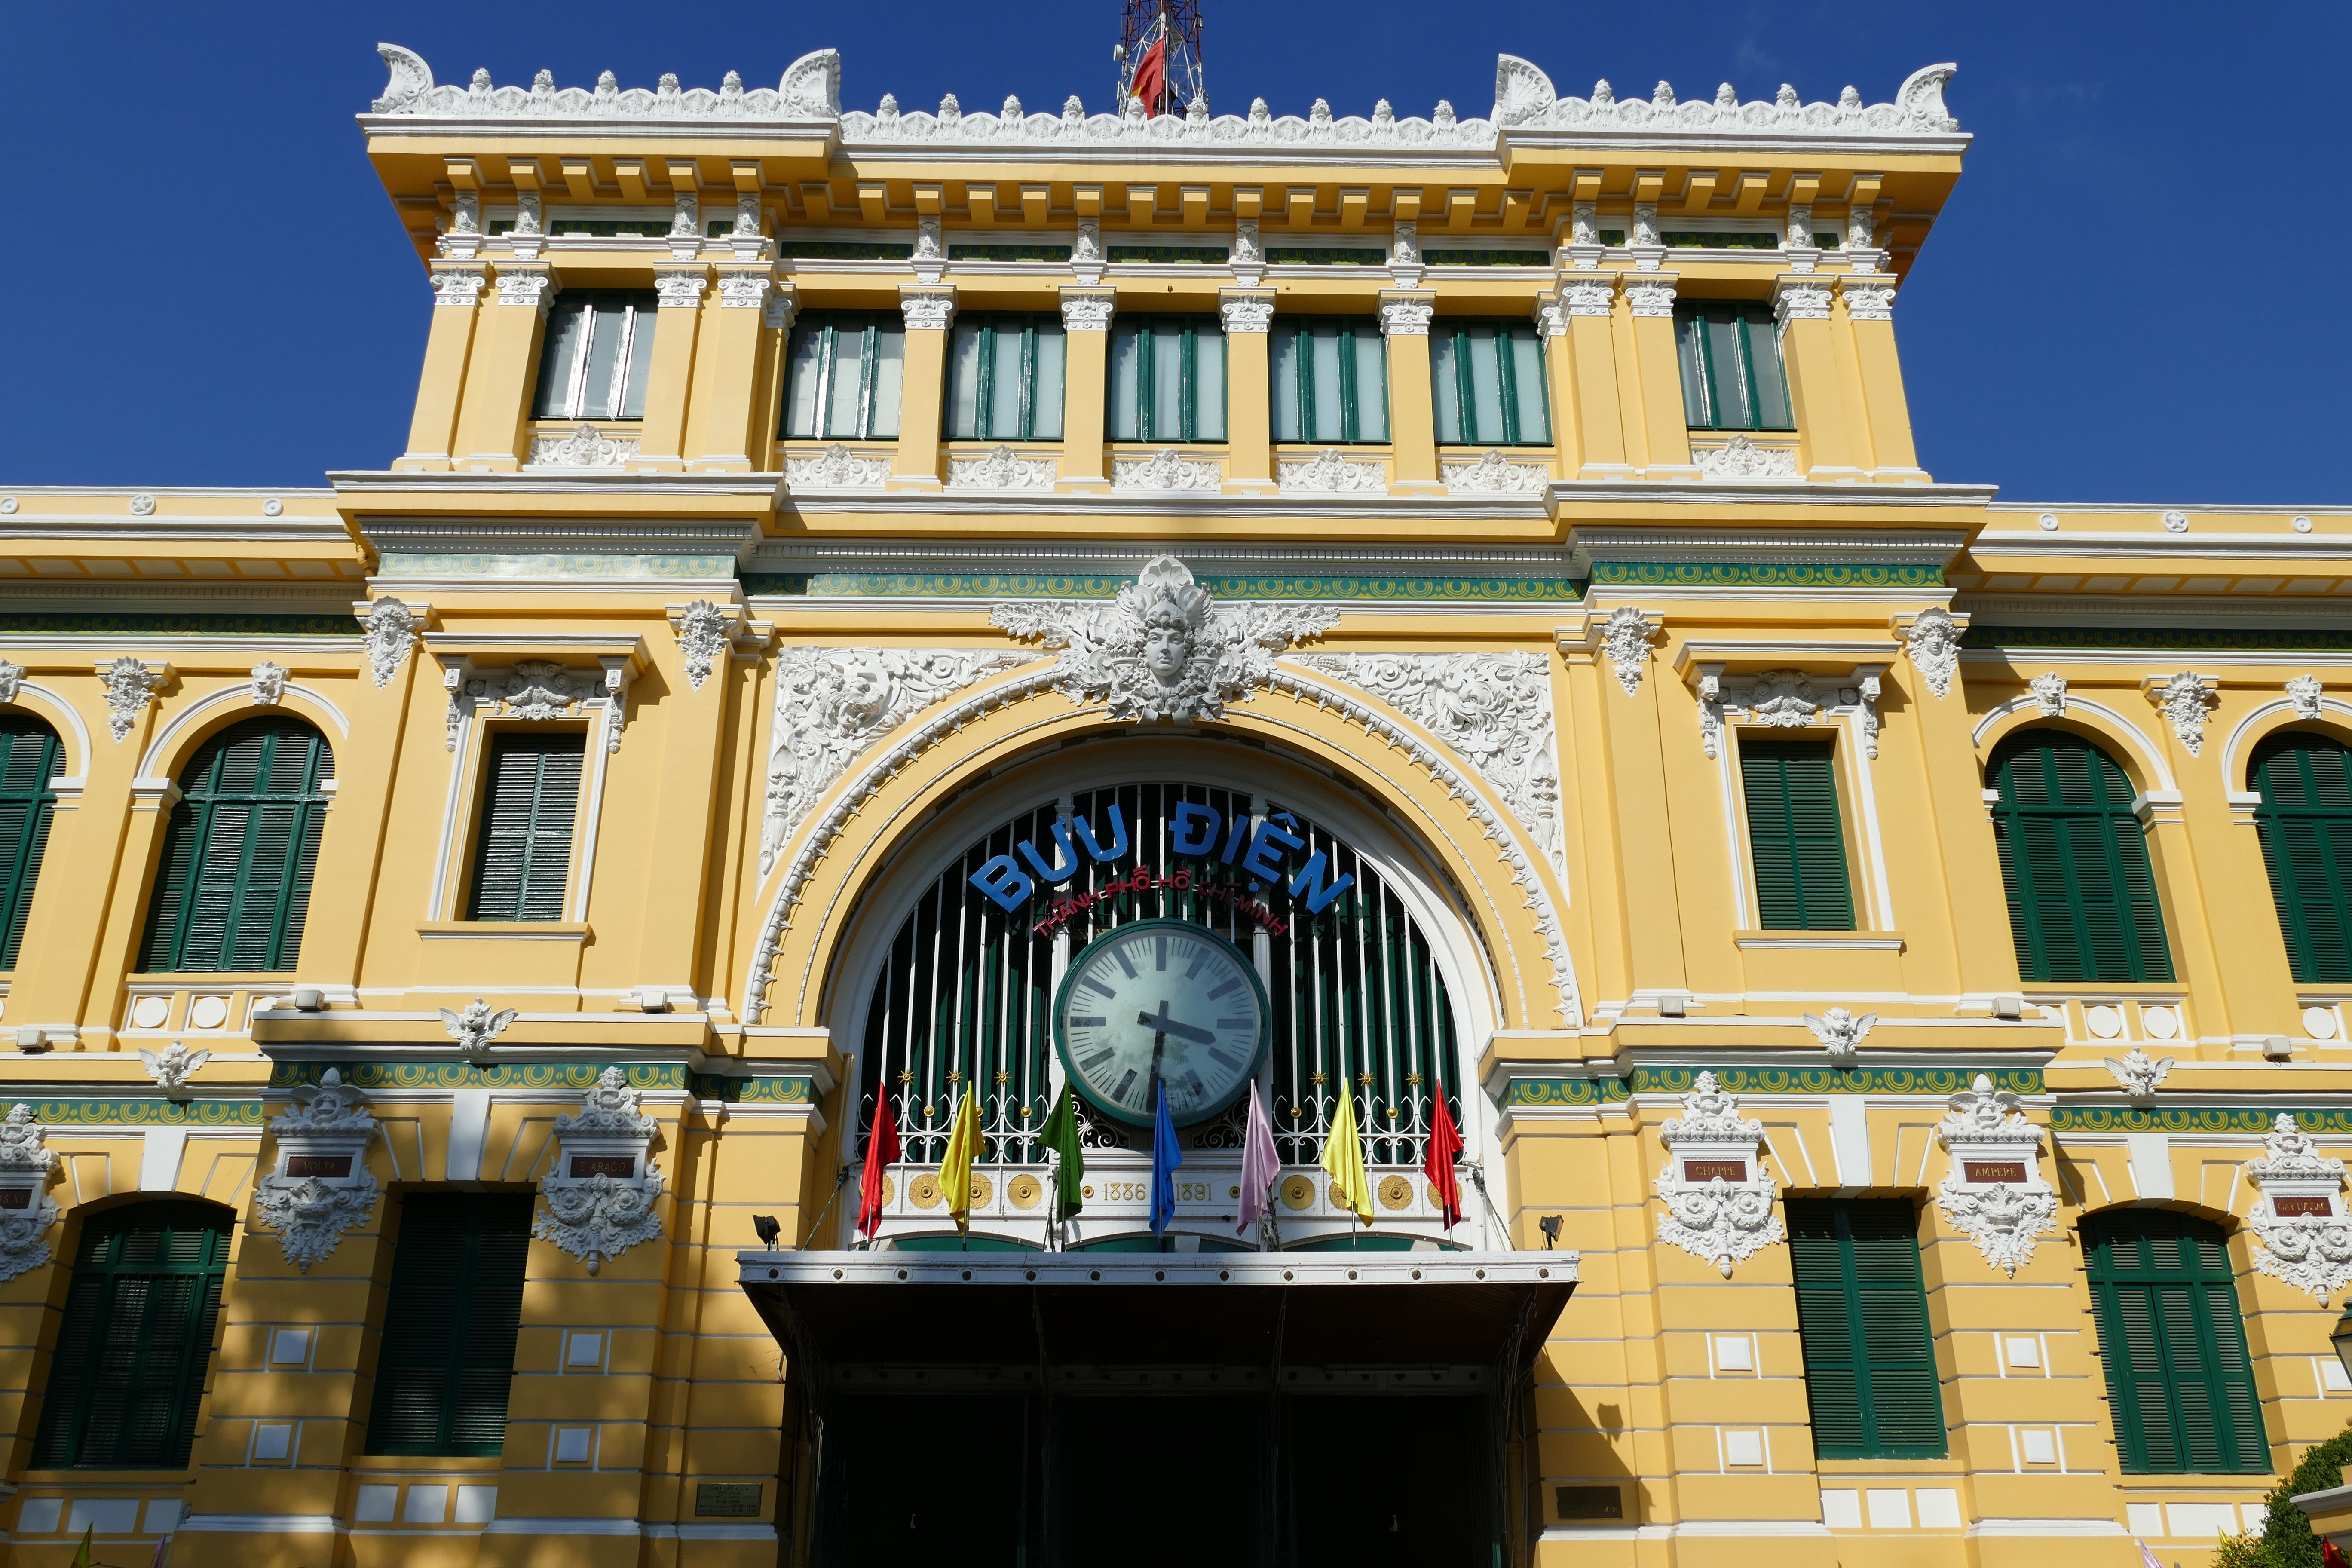
post, architecture, clock, building, palace, opera house, landmark, facade, places of interest, eiffel, synagogue, tourist attraction, relief, historically, vietnam, portal, classical architecture, ancient history, saigon ho chi minh city